Hinojosas de Calatrava

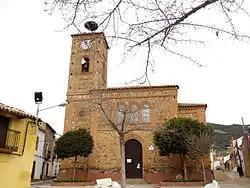
Parish Church of Hinojosas de Calatrava, in the province of Ciudad Real (Spain)

Hinojosas de Calatrava is a municipality in Ciudad Real, Castile-La Mancha, Spain. It has a population of 722.